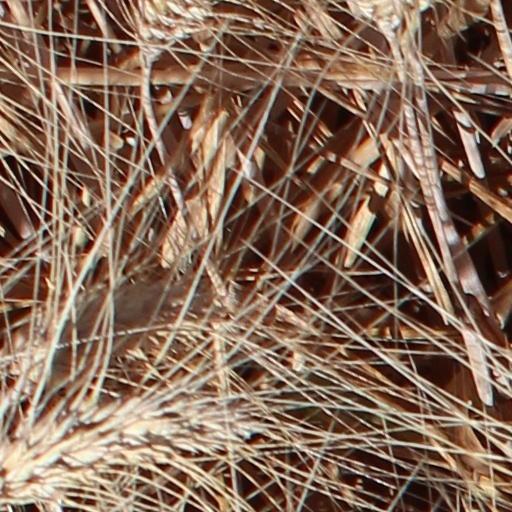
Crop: wheat